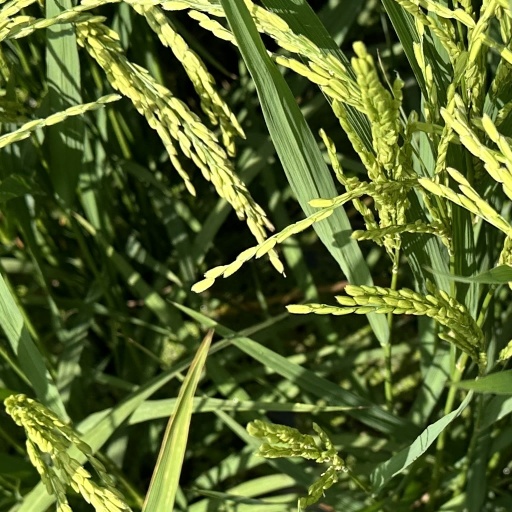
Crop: rice